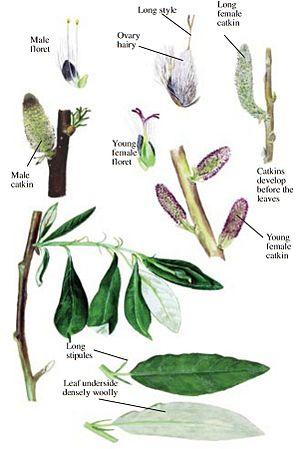
Description estivale de Salix alaxensis.
Salix alaxensis, le saule d'Alaska, est une espèce de saules de la famille des Salicaceae, originaire d'Amérique du Nord.